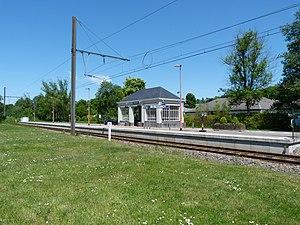
La gare de Messancy en 2013
La gare de Messancy est une gare ferroviaire belge de la ligne 167 entre Autelbas et Athus, située sur le territoire de la commune de Messancy, dans la province de Luxembourg en Région wallonne.